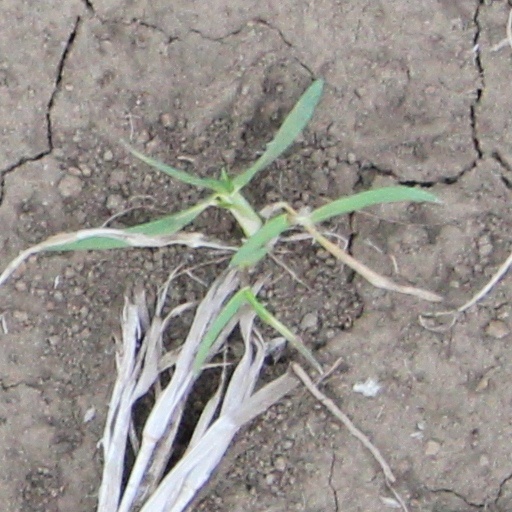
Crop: wheat